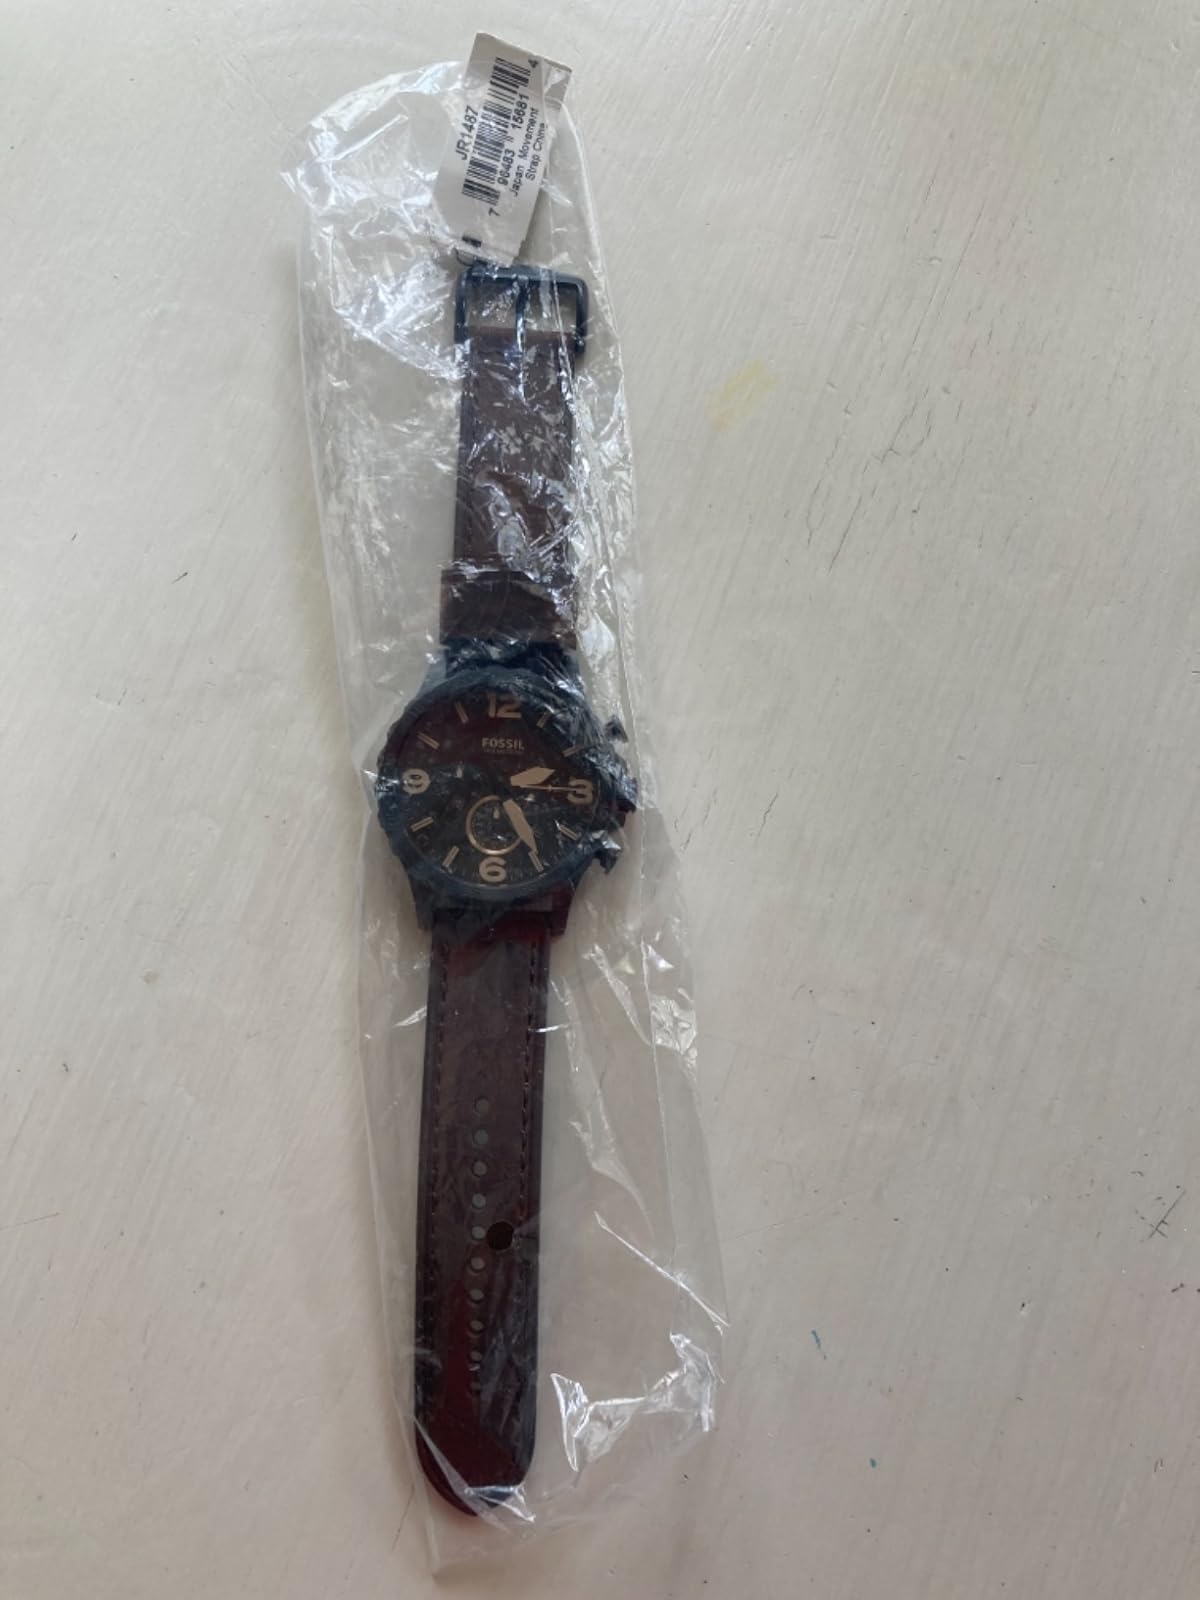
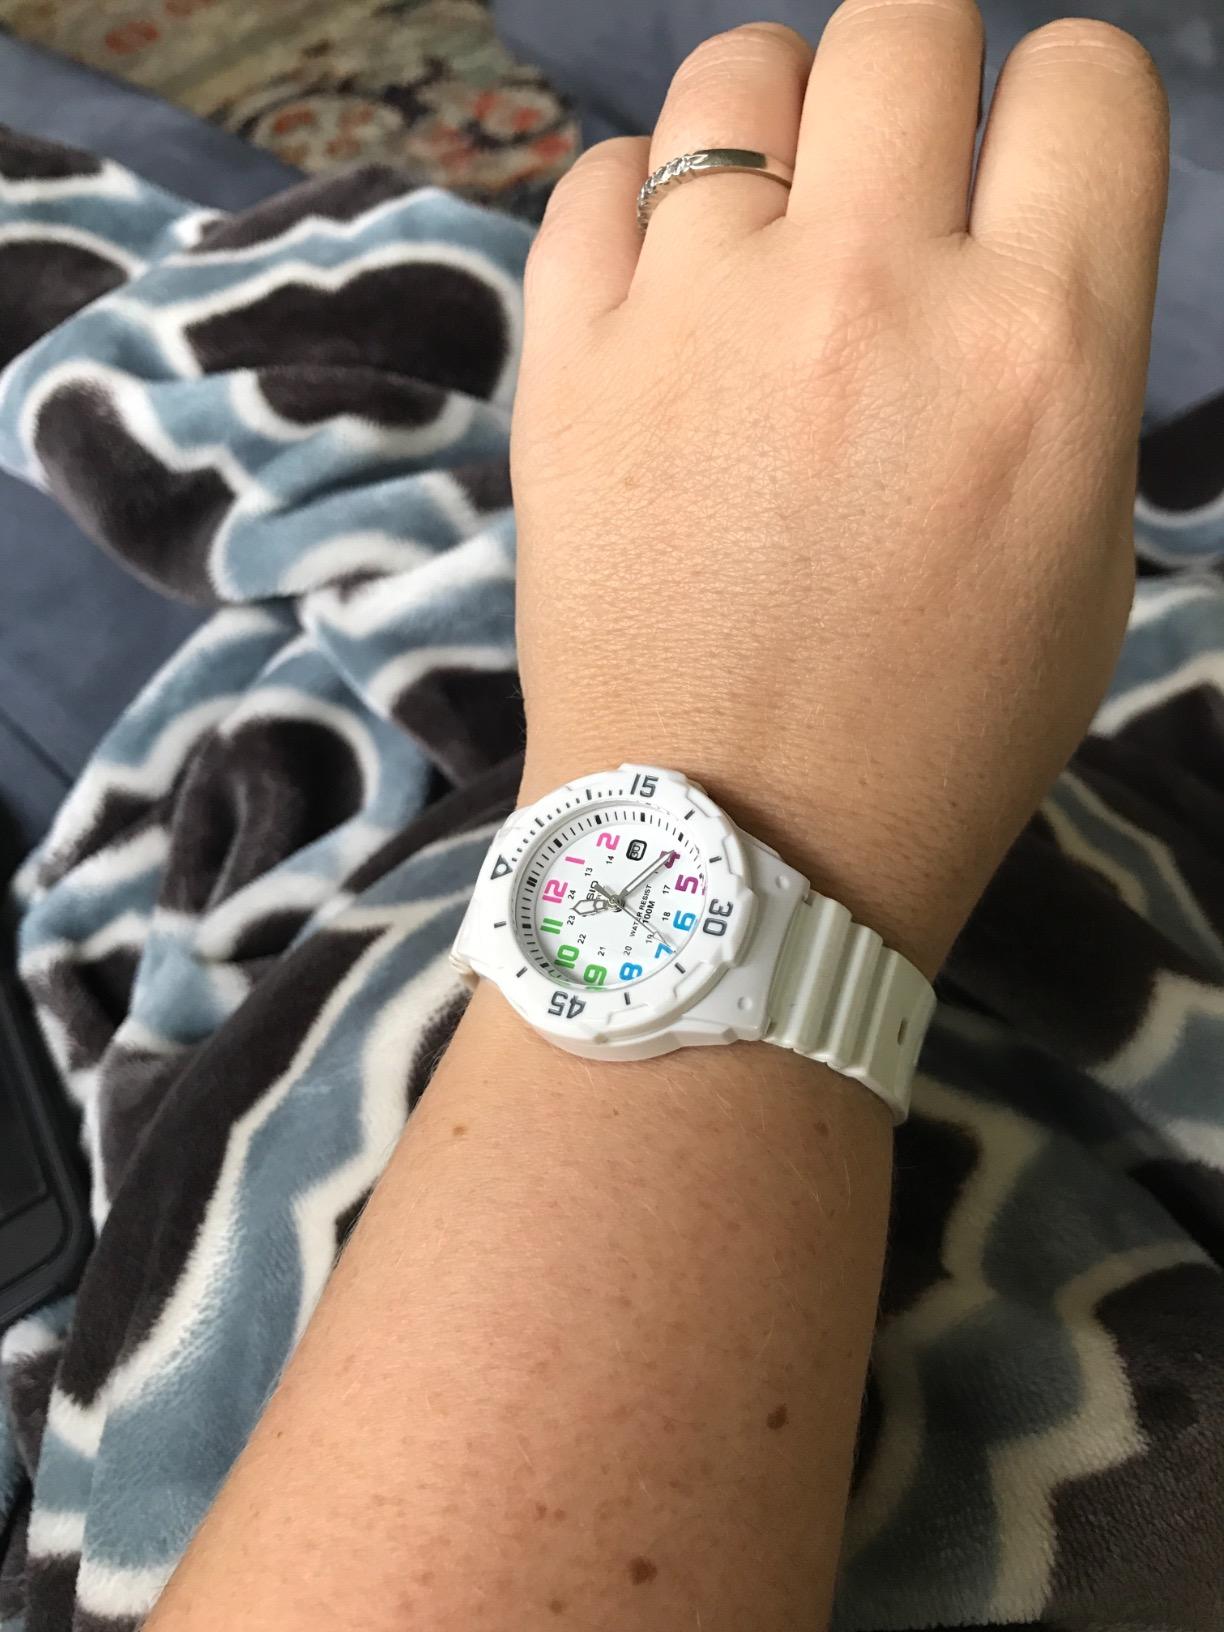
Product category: accessories_watch
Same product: no